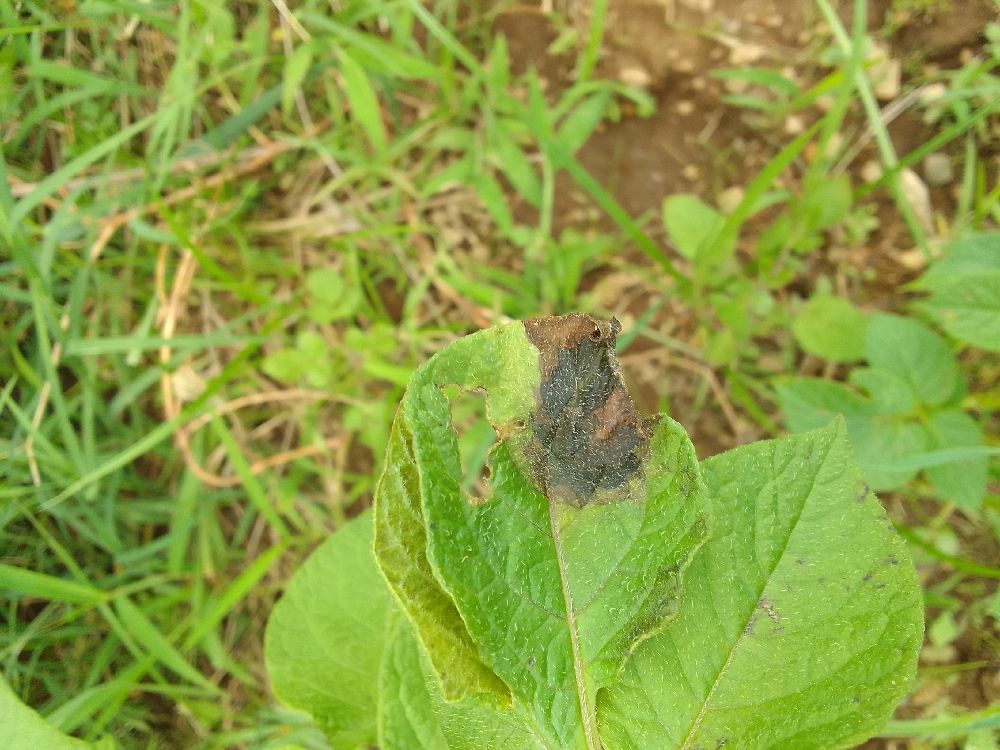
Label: Late blight